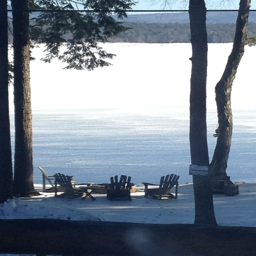
lake on a cold january day .